Edwin DeVries Vanderhoop Homestead

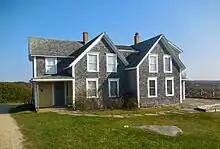
View of the house showing the two Cape style sections.

The house is located on a windswept tract on the far west side of Gay Head, about one mile (1.6 km) west of the town center of Aquinnah. It marks the western end of South Road, the main road connecting Aquinnah to the rest of Martha's Vineyard. There are currently no outbuildings, although there had been in the past. The historic tract extends down to Rhode Island Sound, with expansive views of the ocean.